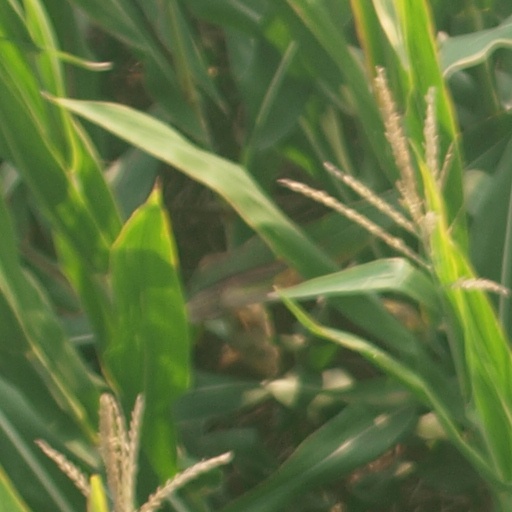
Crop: maize; corn